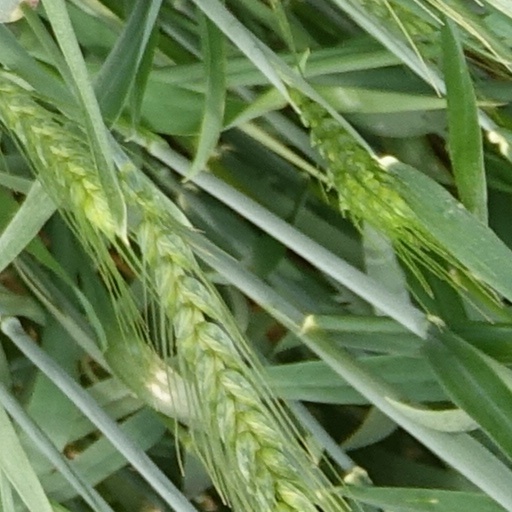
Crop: wheat